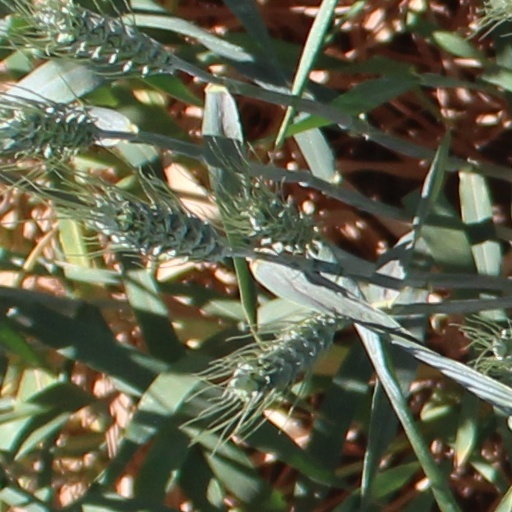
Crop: wheat